The Scapegoat (2013 film)

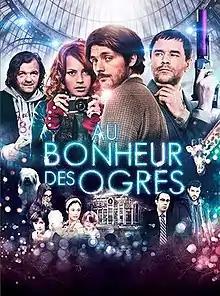
Film poster

As attention-grabbing and controversial incidents take place wherever Benjamin Malaussene goes, the cops and his colleagues suspect him. He is then determined to find out who is harassing him.